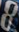
Number: 8